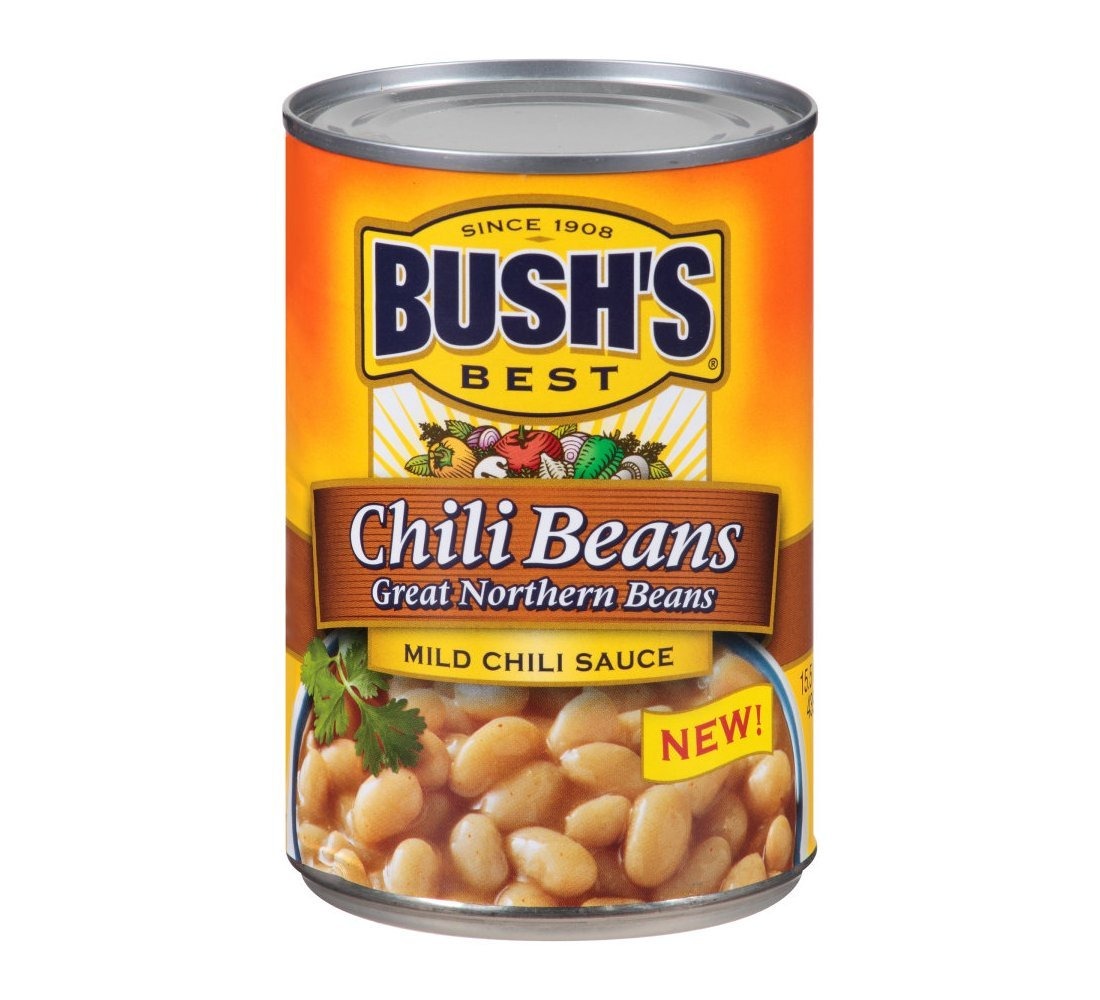
Item Name: Bush's Best Chili Beans Great Northern Beans In Mild Chili Sauce
Bullet Point 1: Package size of 15.5 oz
Bullet Point 2: Unit Price of $2.29
Bullet Point 3: Make your best white chili even better.
Product Description: Northern beans are slow cooked until they're tender, then simmered in a white chili sauce perfectly seasoned with garlic, cumin and onion.
Value: 15.5
Unit: Ounce

Price: 1.82